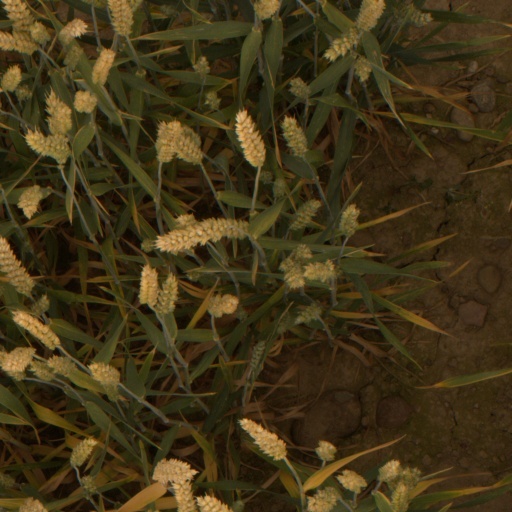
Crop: wheat